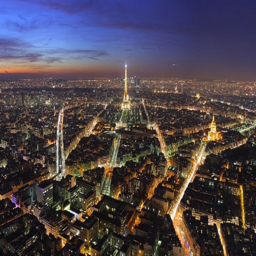
why does a city of 400,000 feel more compact than a city of 2.4 million ?